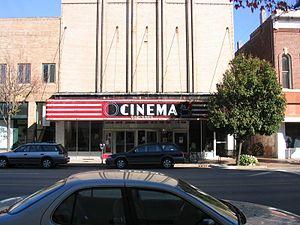
Champaign-Urbana est une aire métropolitaine de l'Illinois aux États-Unis.